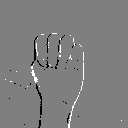
ASL letter: m